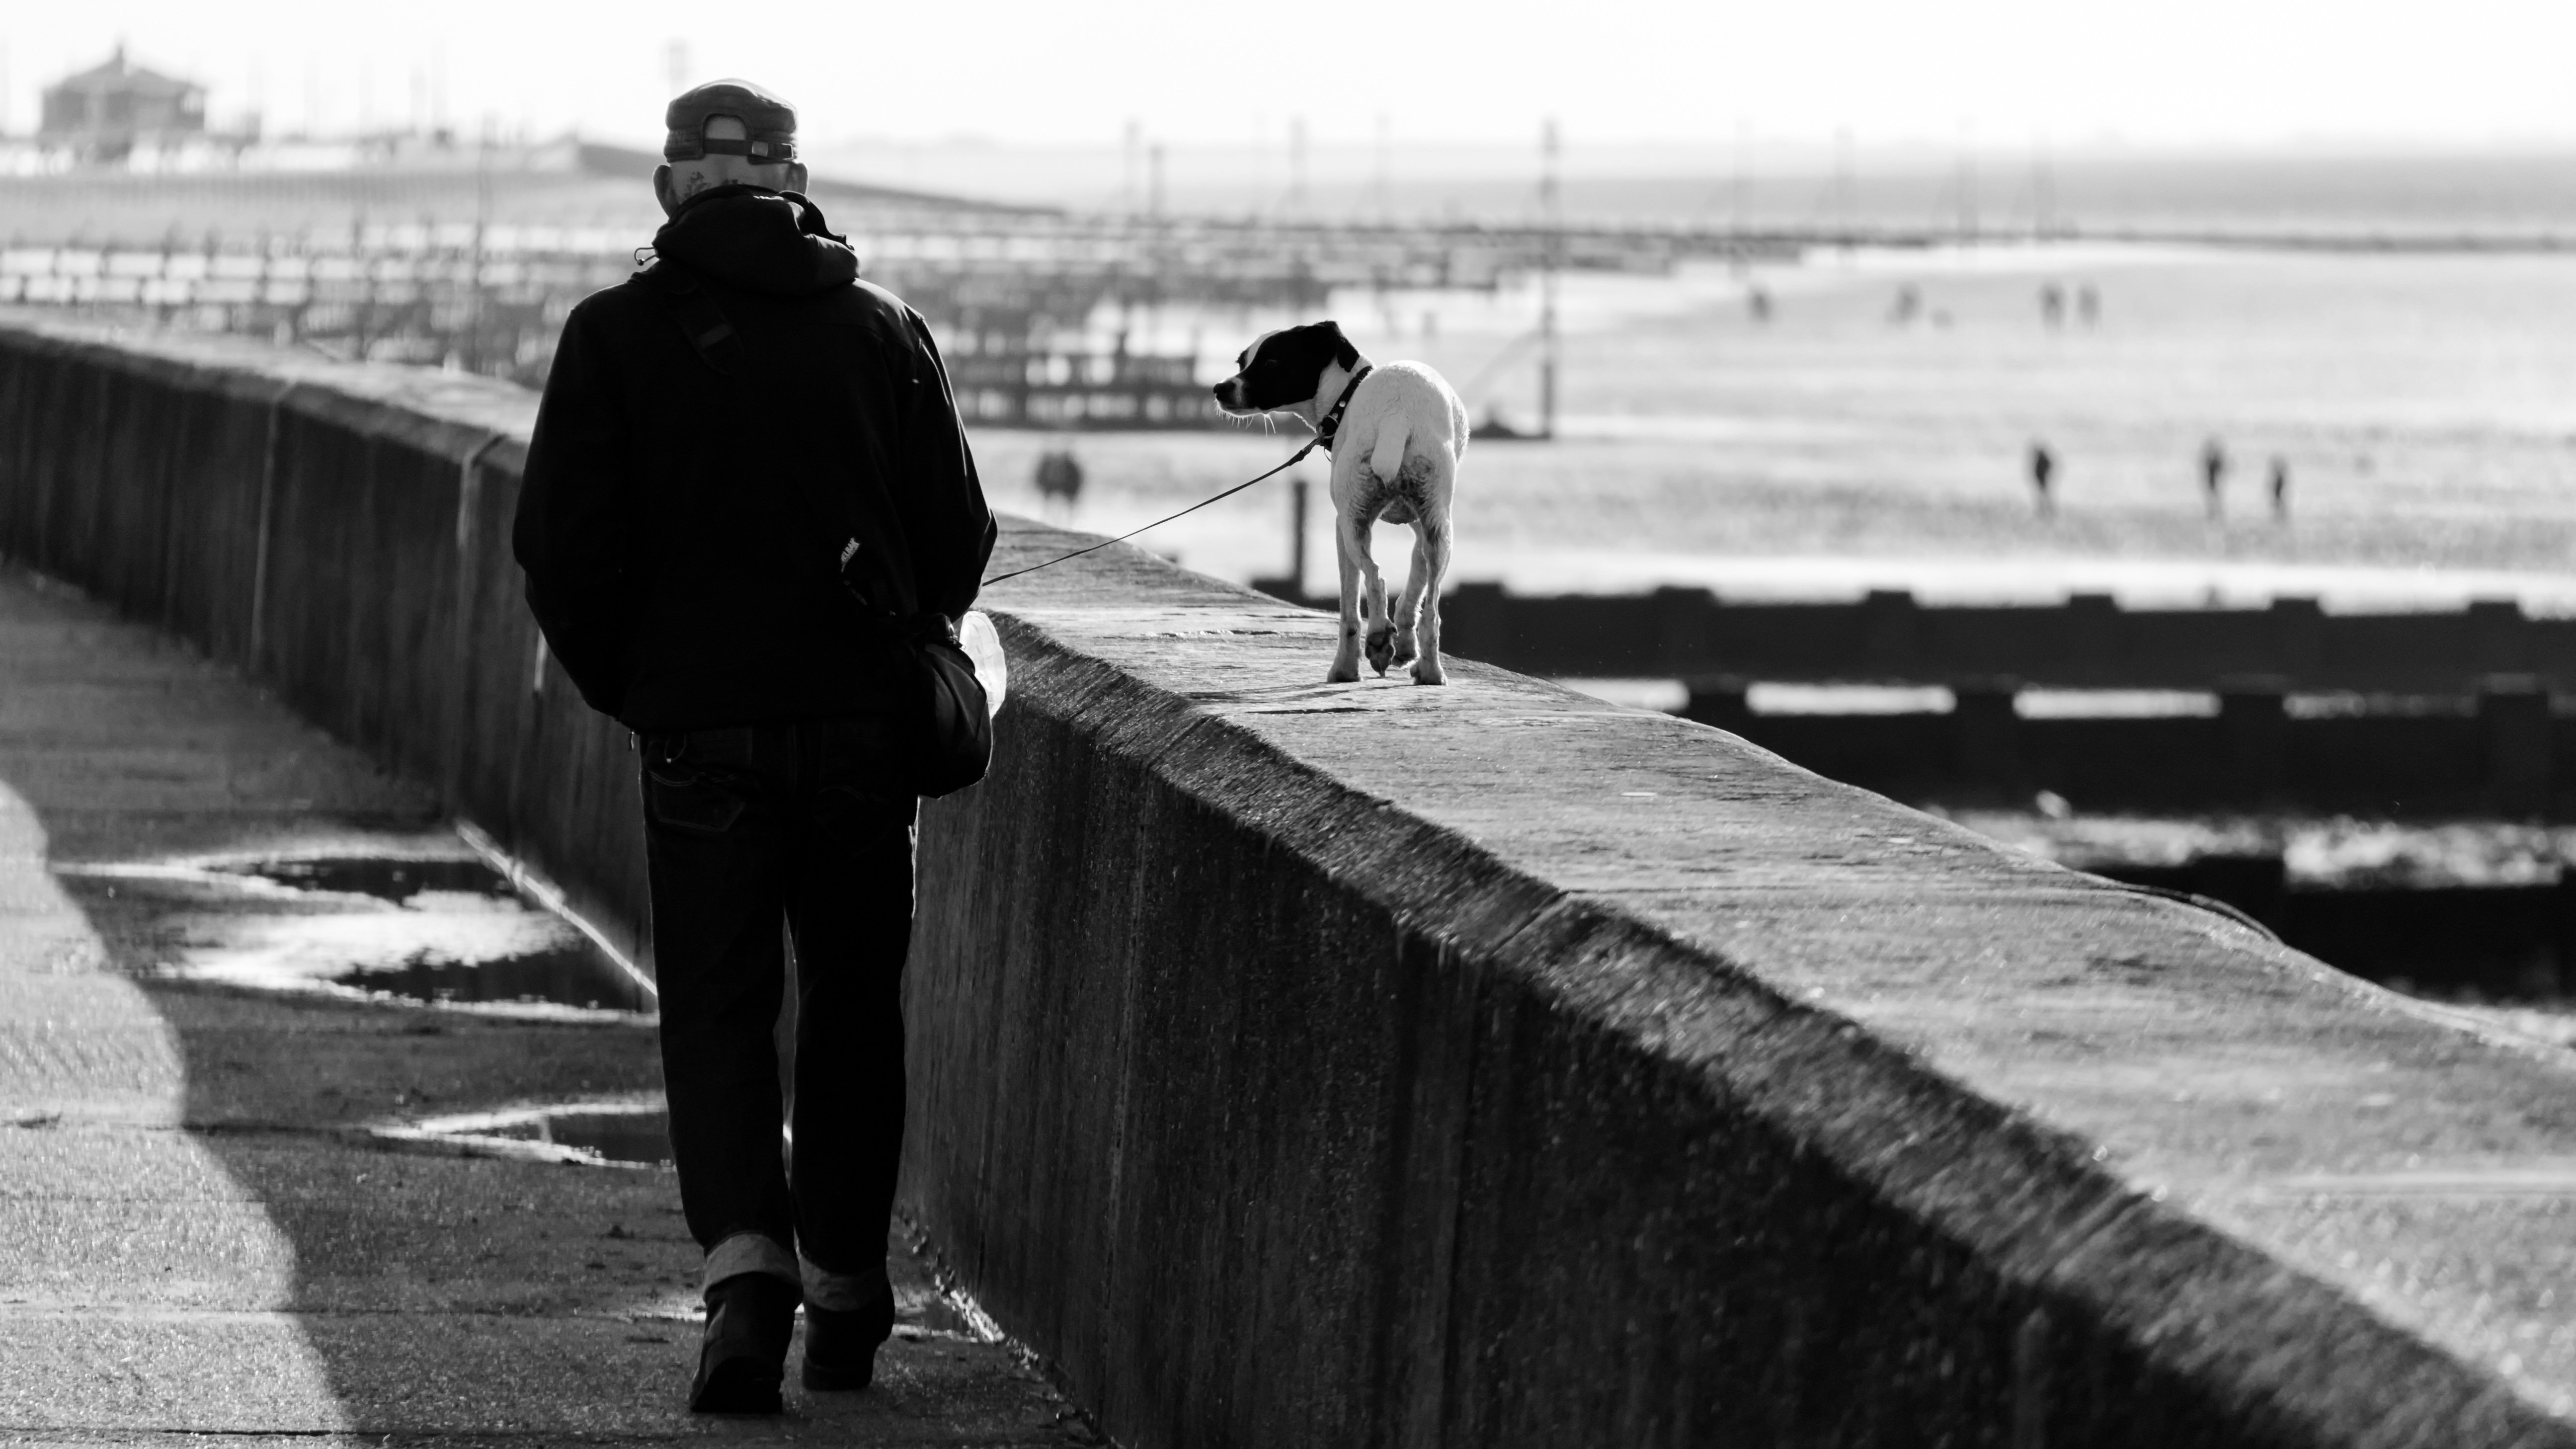
path, walking, snow, winter, black and white, road, white, photography, dog, animal, canine, male, seaside, walk, pet, black, monochrome, outdoors, fun, happiness, infrastructure, photograph, image, hunstanton, dog walking, monochrome photography, walking dog